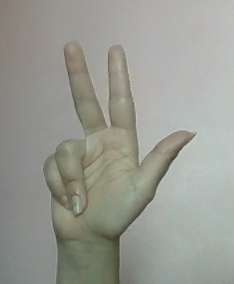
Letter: al